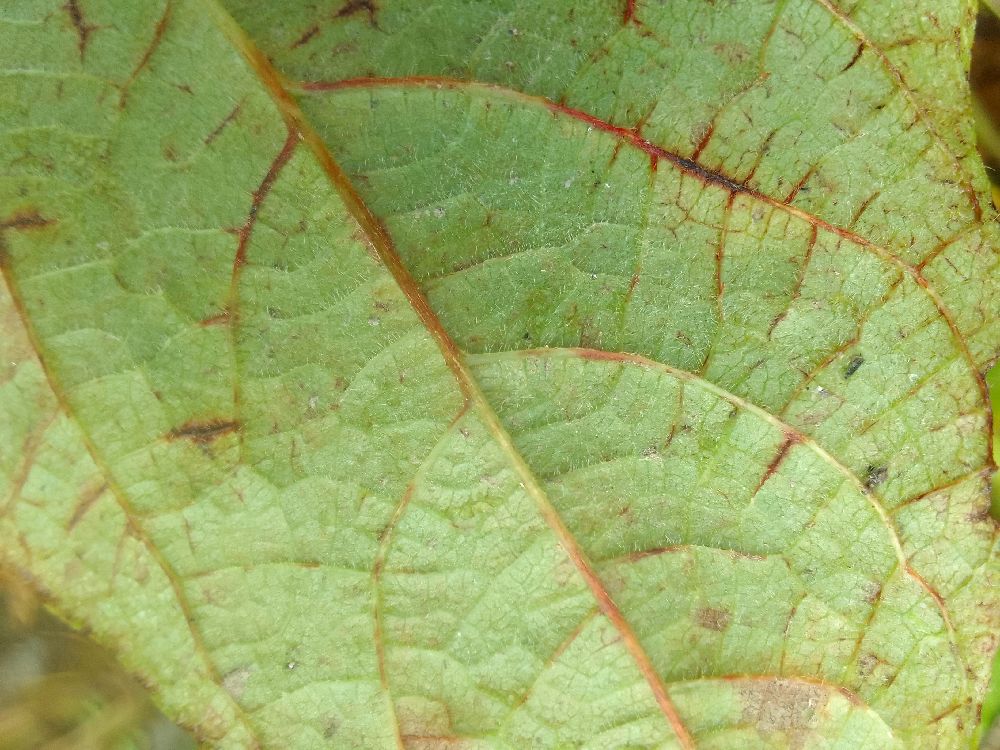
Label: anthracnose